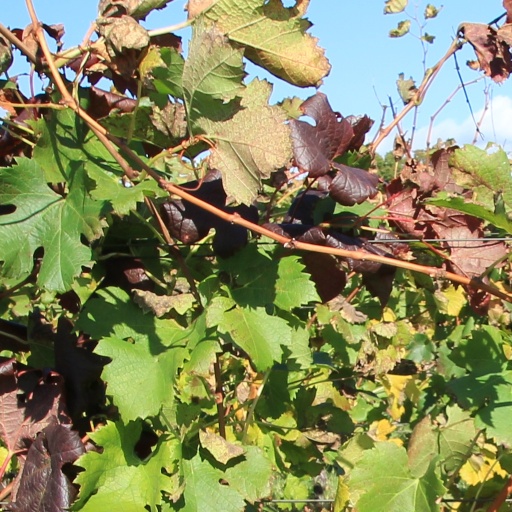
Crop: grape